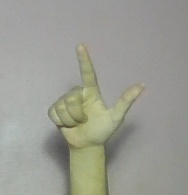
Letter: laam